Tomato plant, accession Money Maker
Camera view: bottom (45 deg); turntable rotation: 210 degrees
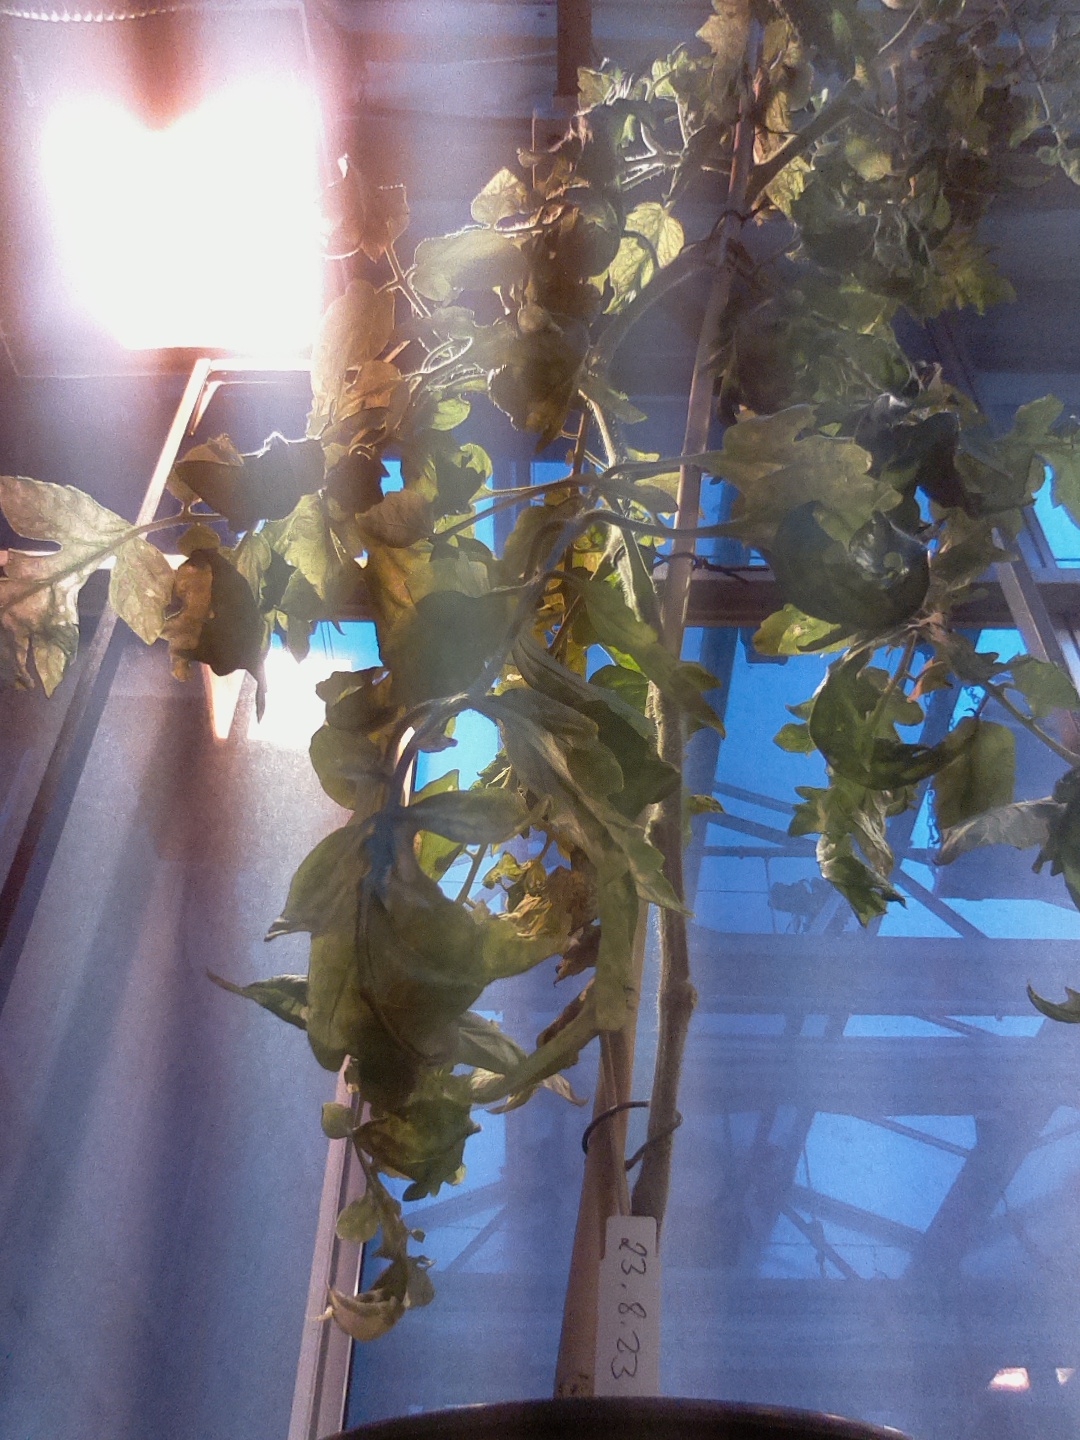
BBCH growth stage 76: 60%-70% of final fruit size